Écurie Écosse

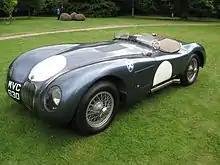
1953 Jaguar C-Type in Écurie Écosse colours, displayed at Dulwich Picture Gallery, 29 June 2014

The drivers included David Murray himself; Jimmy Stewart; his younger brother, three-time F1 World Champion Jackie Stewart; fellow F1 drivers Jim Clark and Innes Ireland; Masten Gregory; Ian Stewart; Leslie Thorne; Ron Flockhart; Ninian Sanderson; Roy Salvadori; Ivor Bueb; John Lawrence; Jack Fairman; Bill Stein; Edward Labinjoh; Willie Forbes; Tom Walkinshaw.